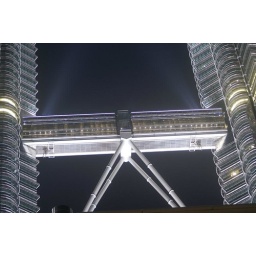
Petronas Towers bridge the tallest bridge between two towers in the world